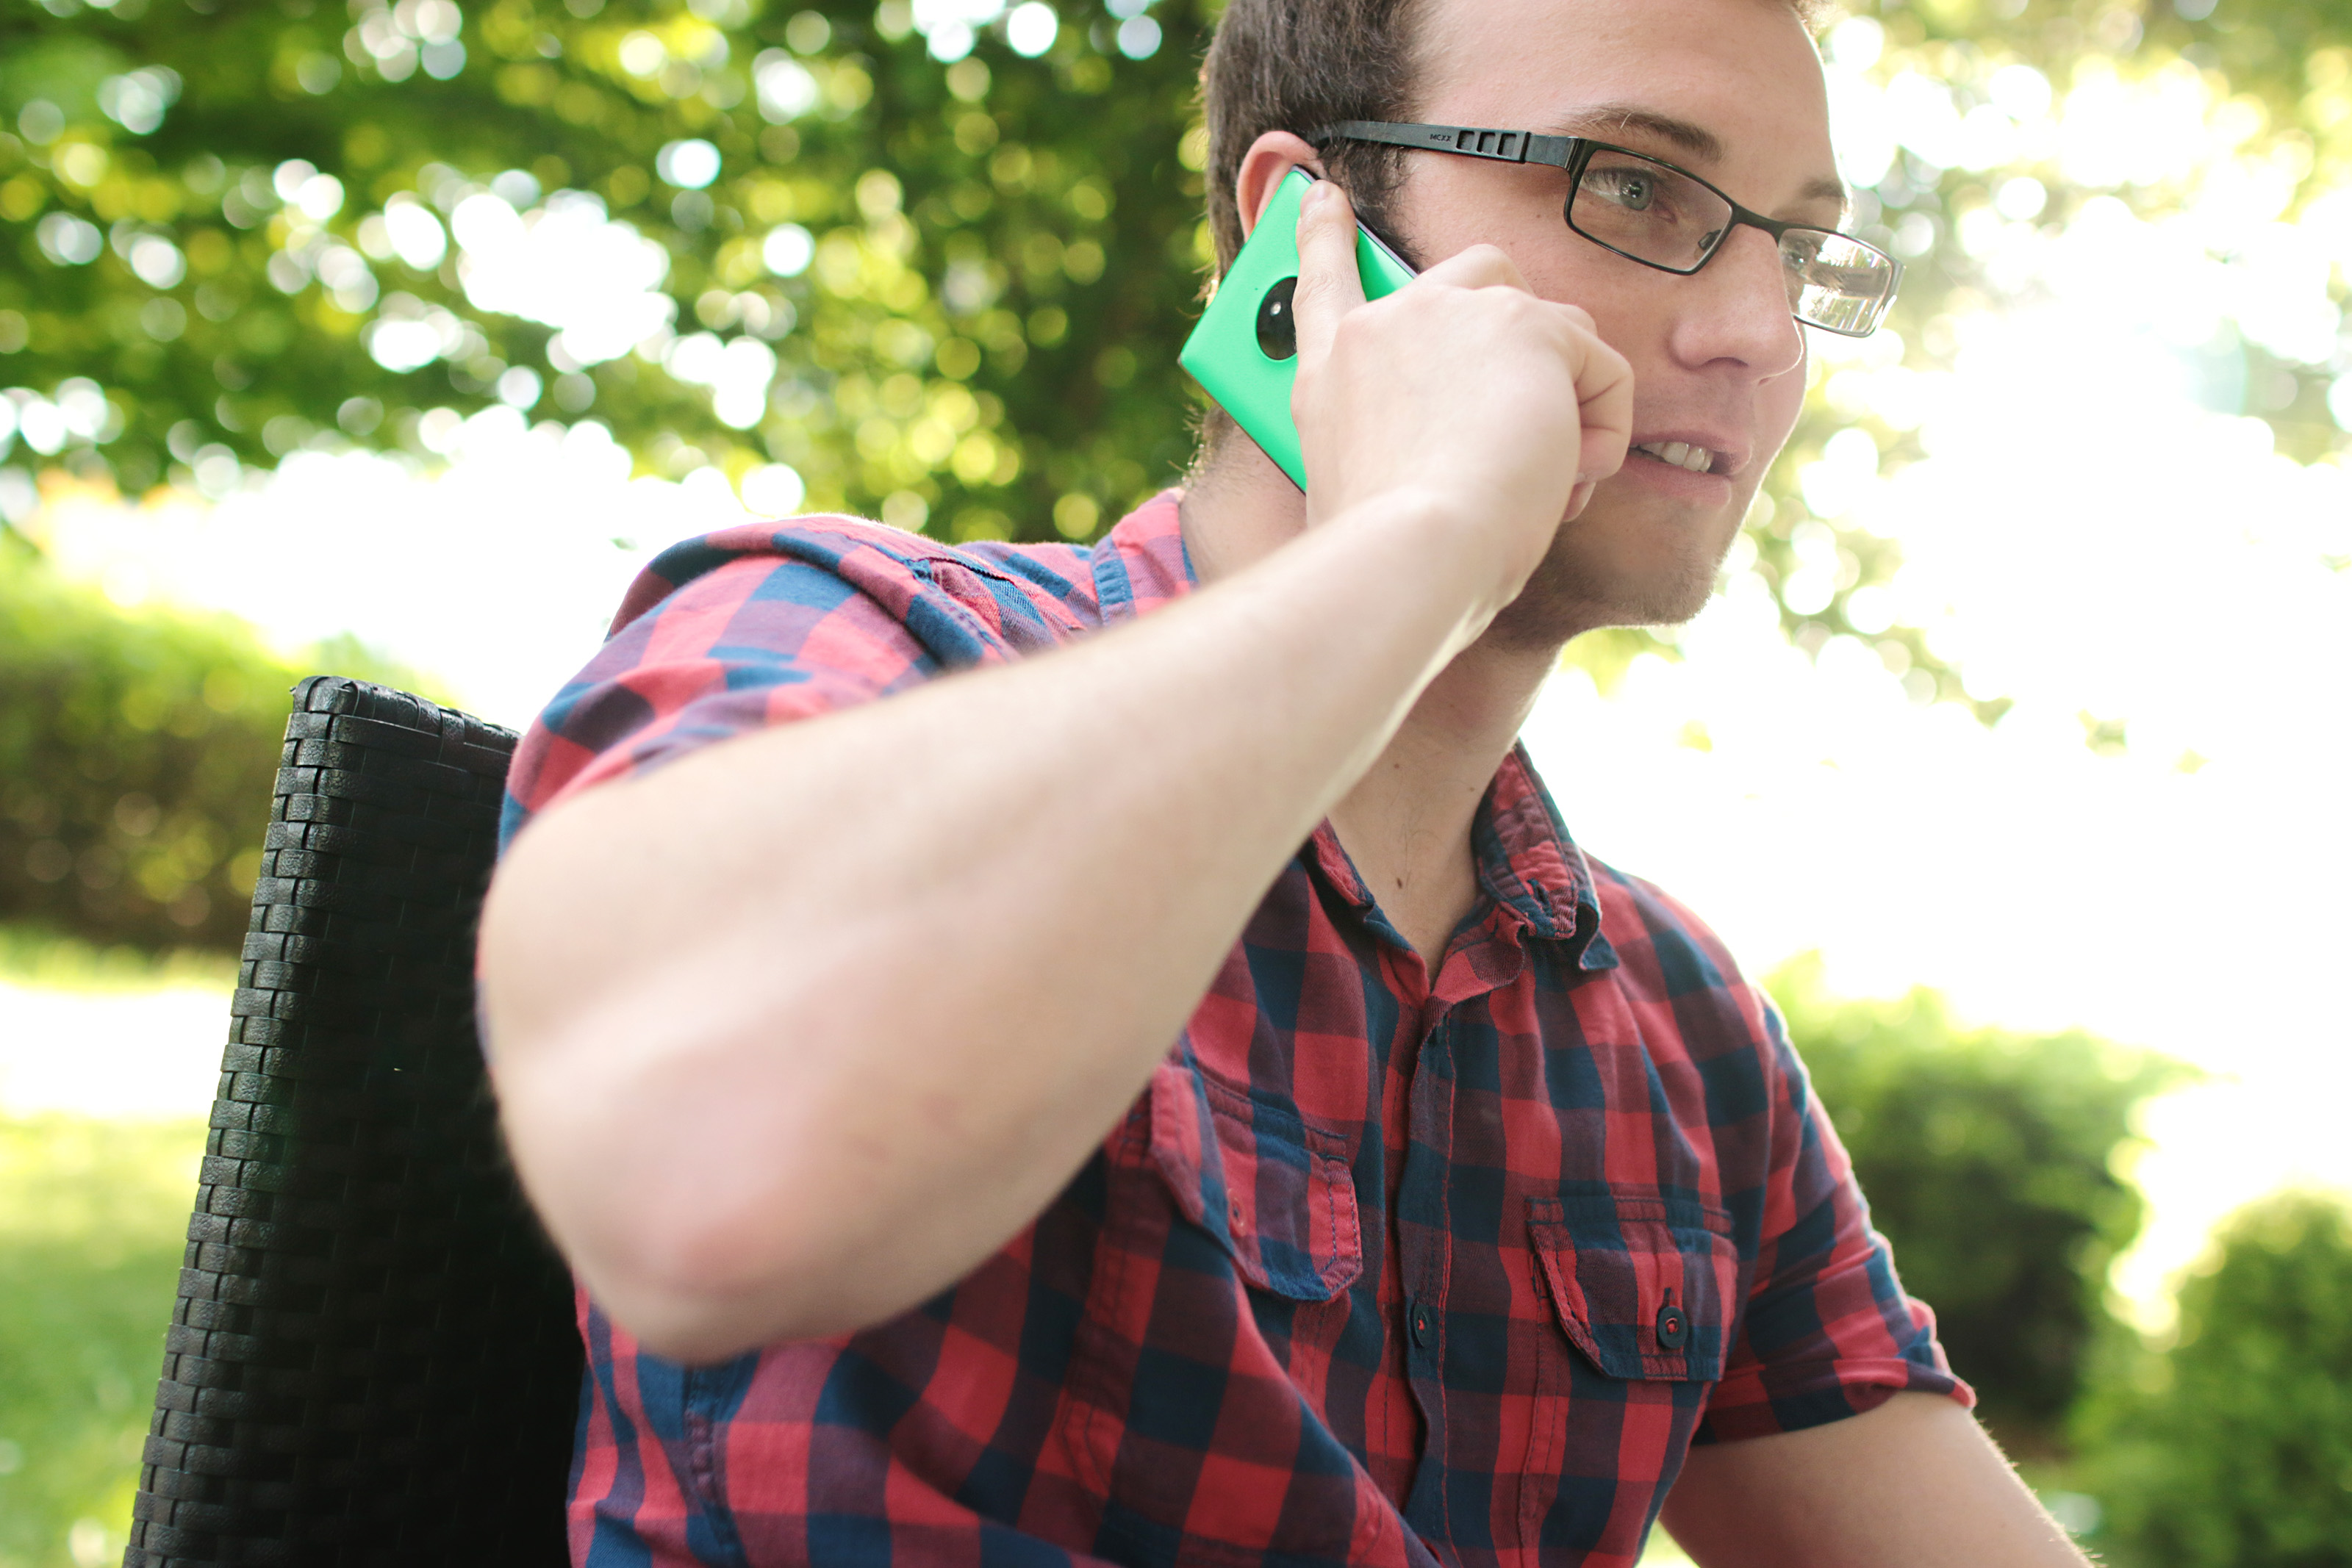
smartphone, hand, man, girl, male, spring, phone, color, communication, mobile phone, talking, glasses, photo shoot, phone call, vision care, public domain images